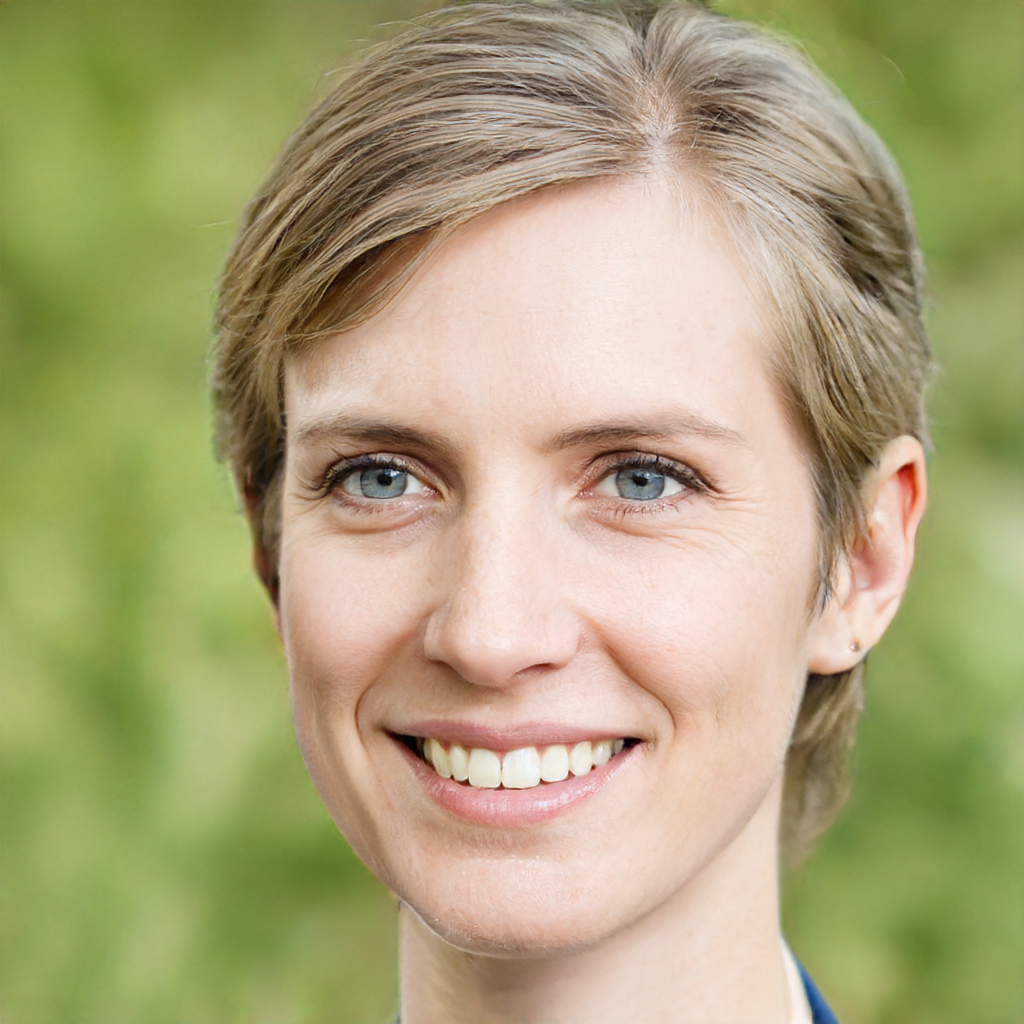
Gender: Female